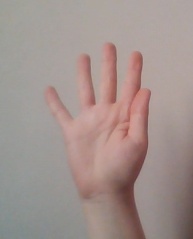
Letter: sheen